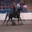
Label: horse